Negative-strand RNA virus

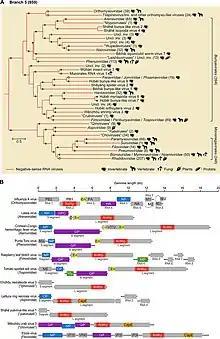
Phylogenetic tree of "Negarnaviricota" (top), genome of different members and major conserved proteins (bottom)

Negative-strand RNA viruses are classified as Group V in the Baltimore classification system, which groups viruses together based on their manner of mRNA production and which is often used alongside standard virus taxonomy, which is based on evolutionary history. Therefore, Group V and "Negarnaviricota" are synonymous.